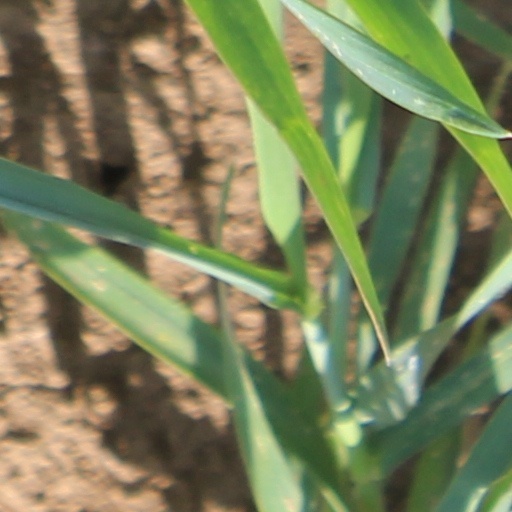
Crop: wheat